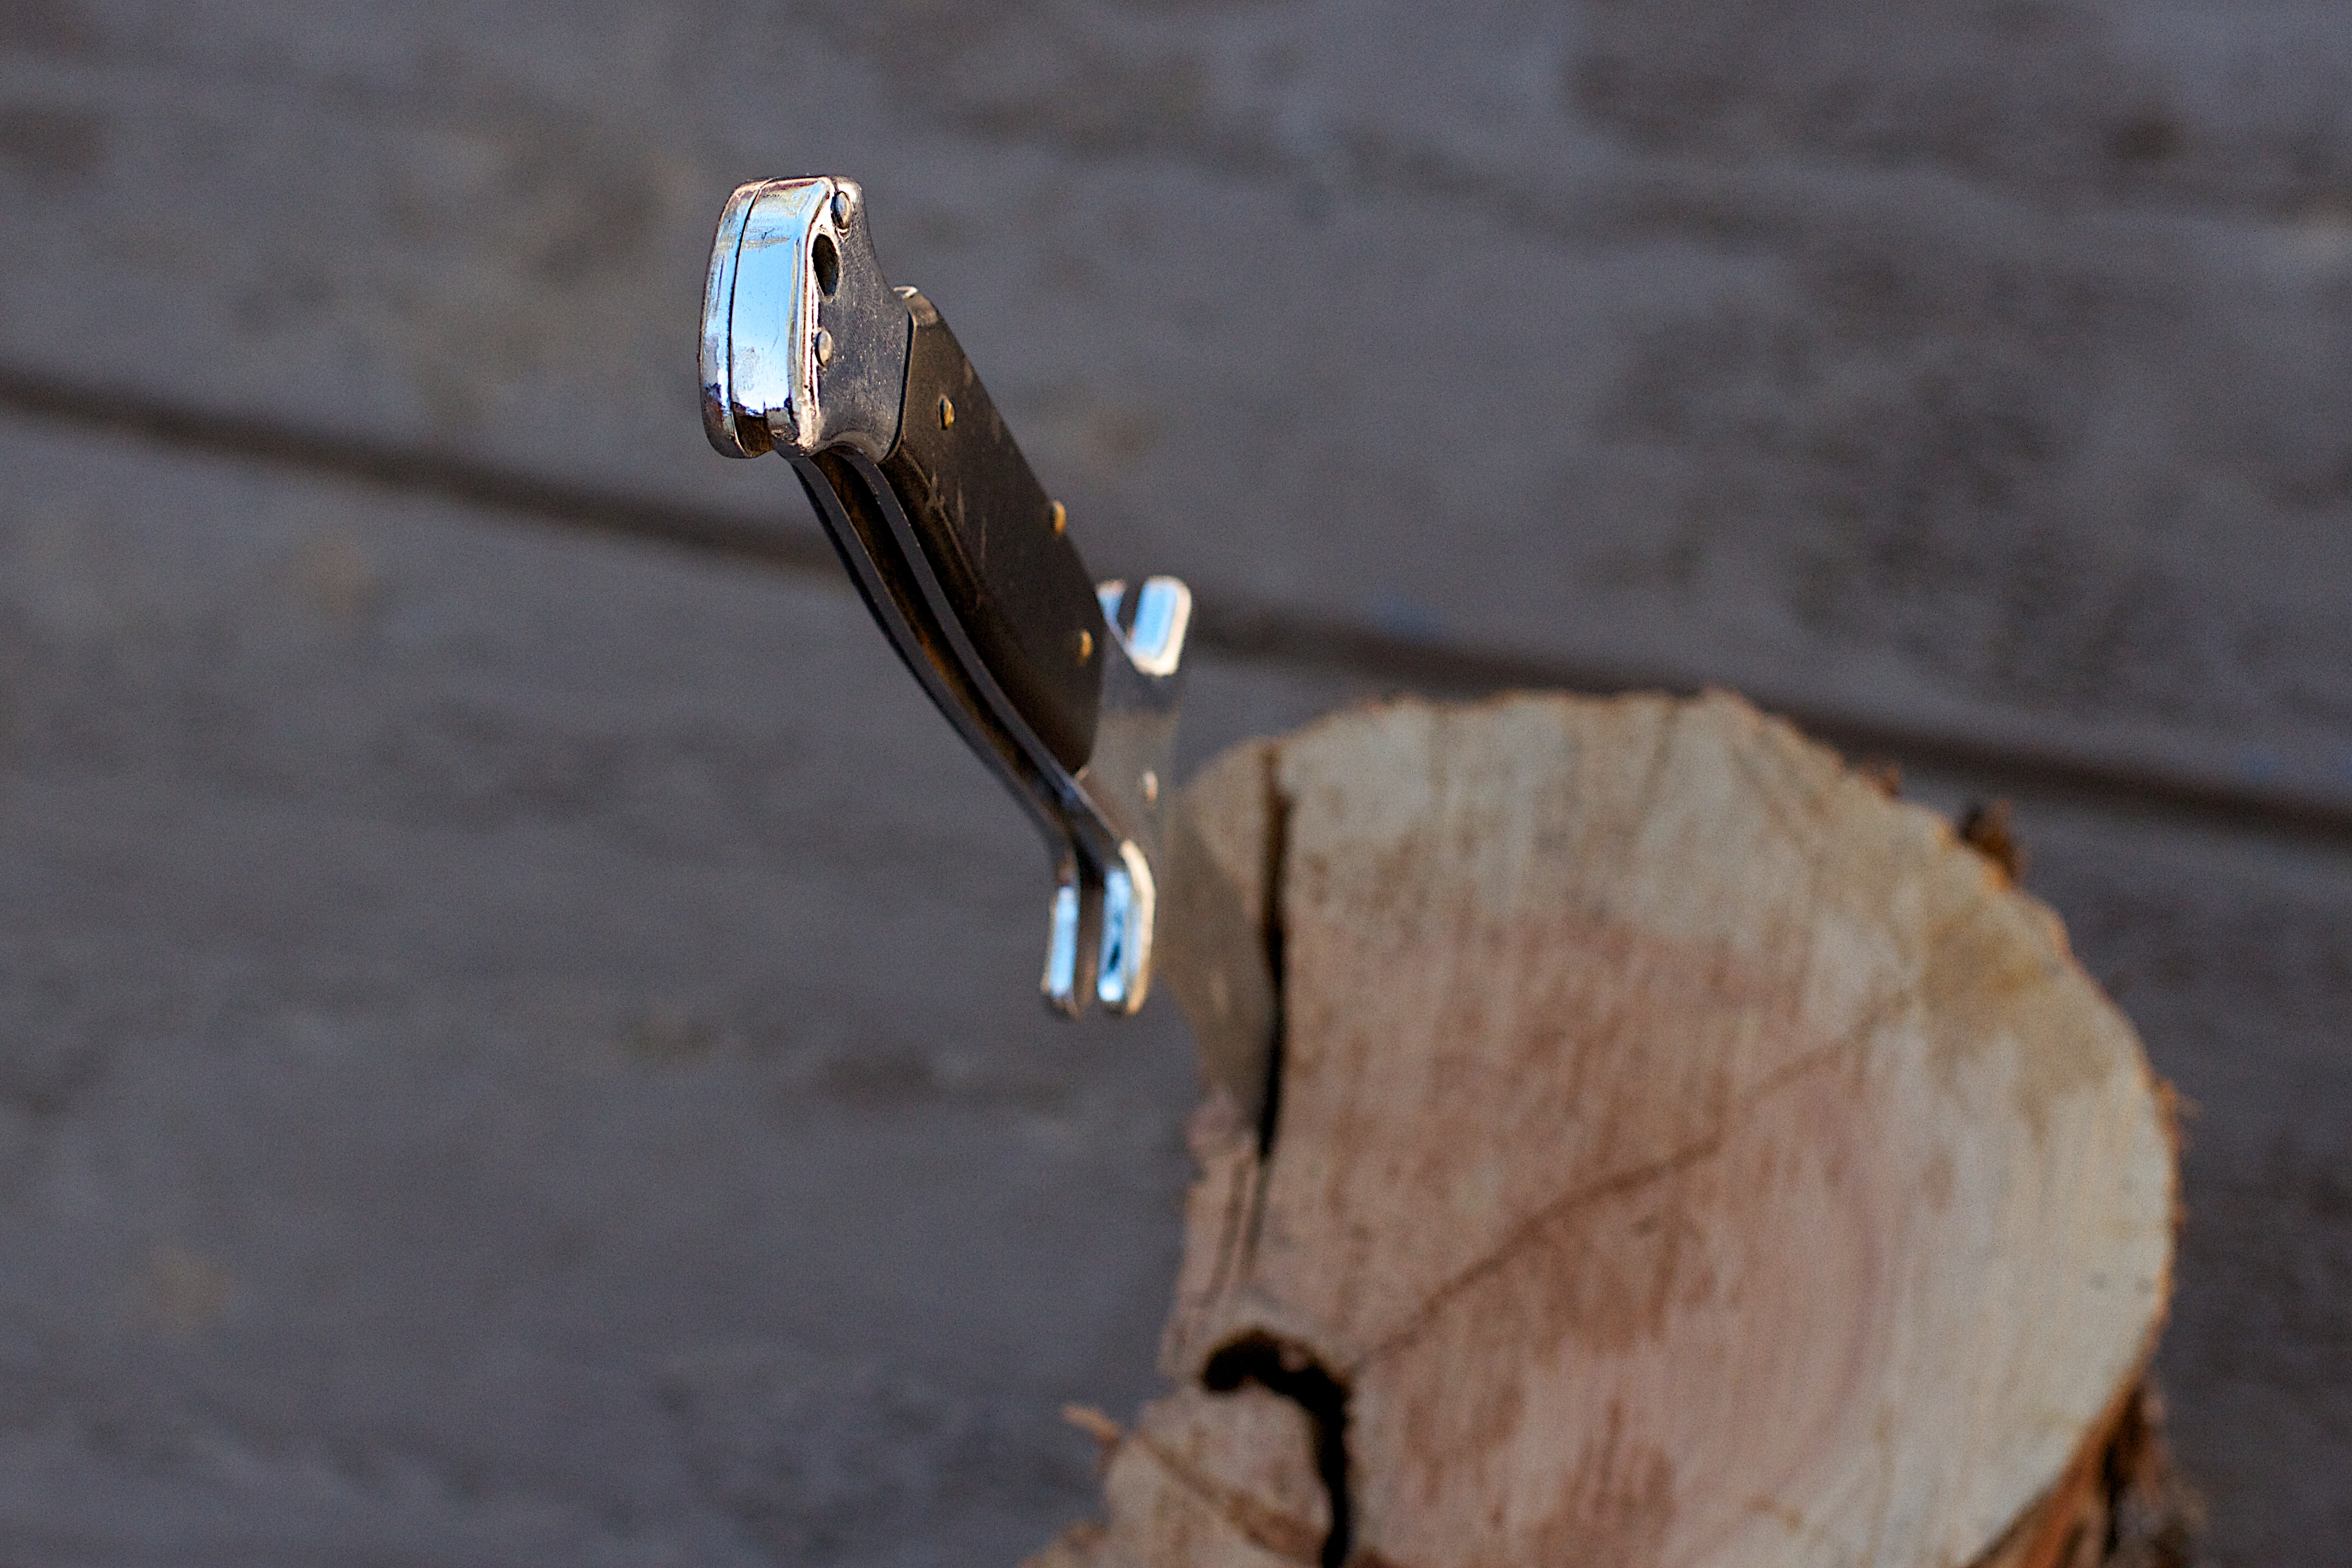
wood, 2014365, macro photography